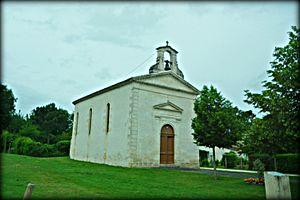
L'église de Saint-Augustin en Charente-Maritime.